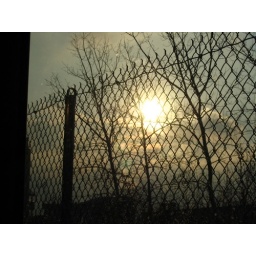
Out the window of he train in to work